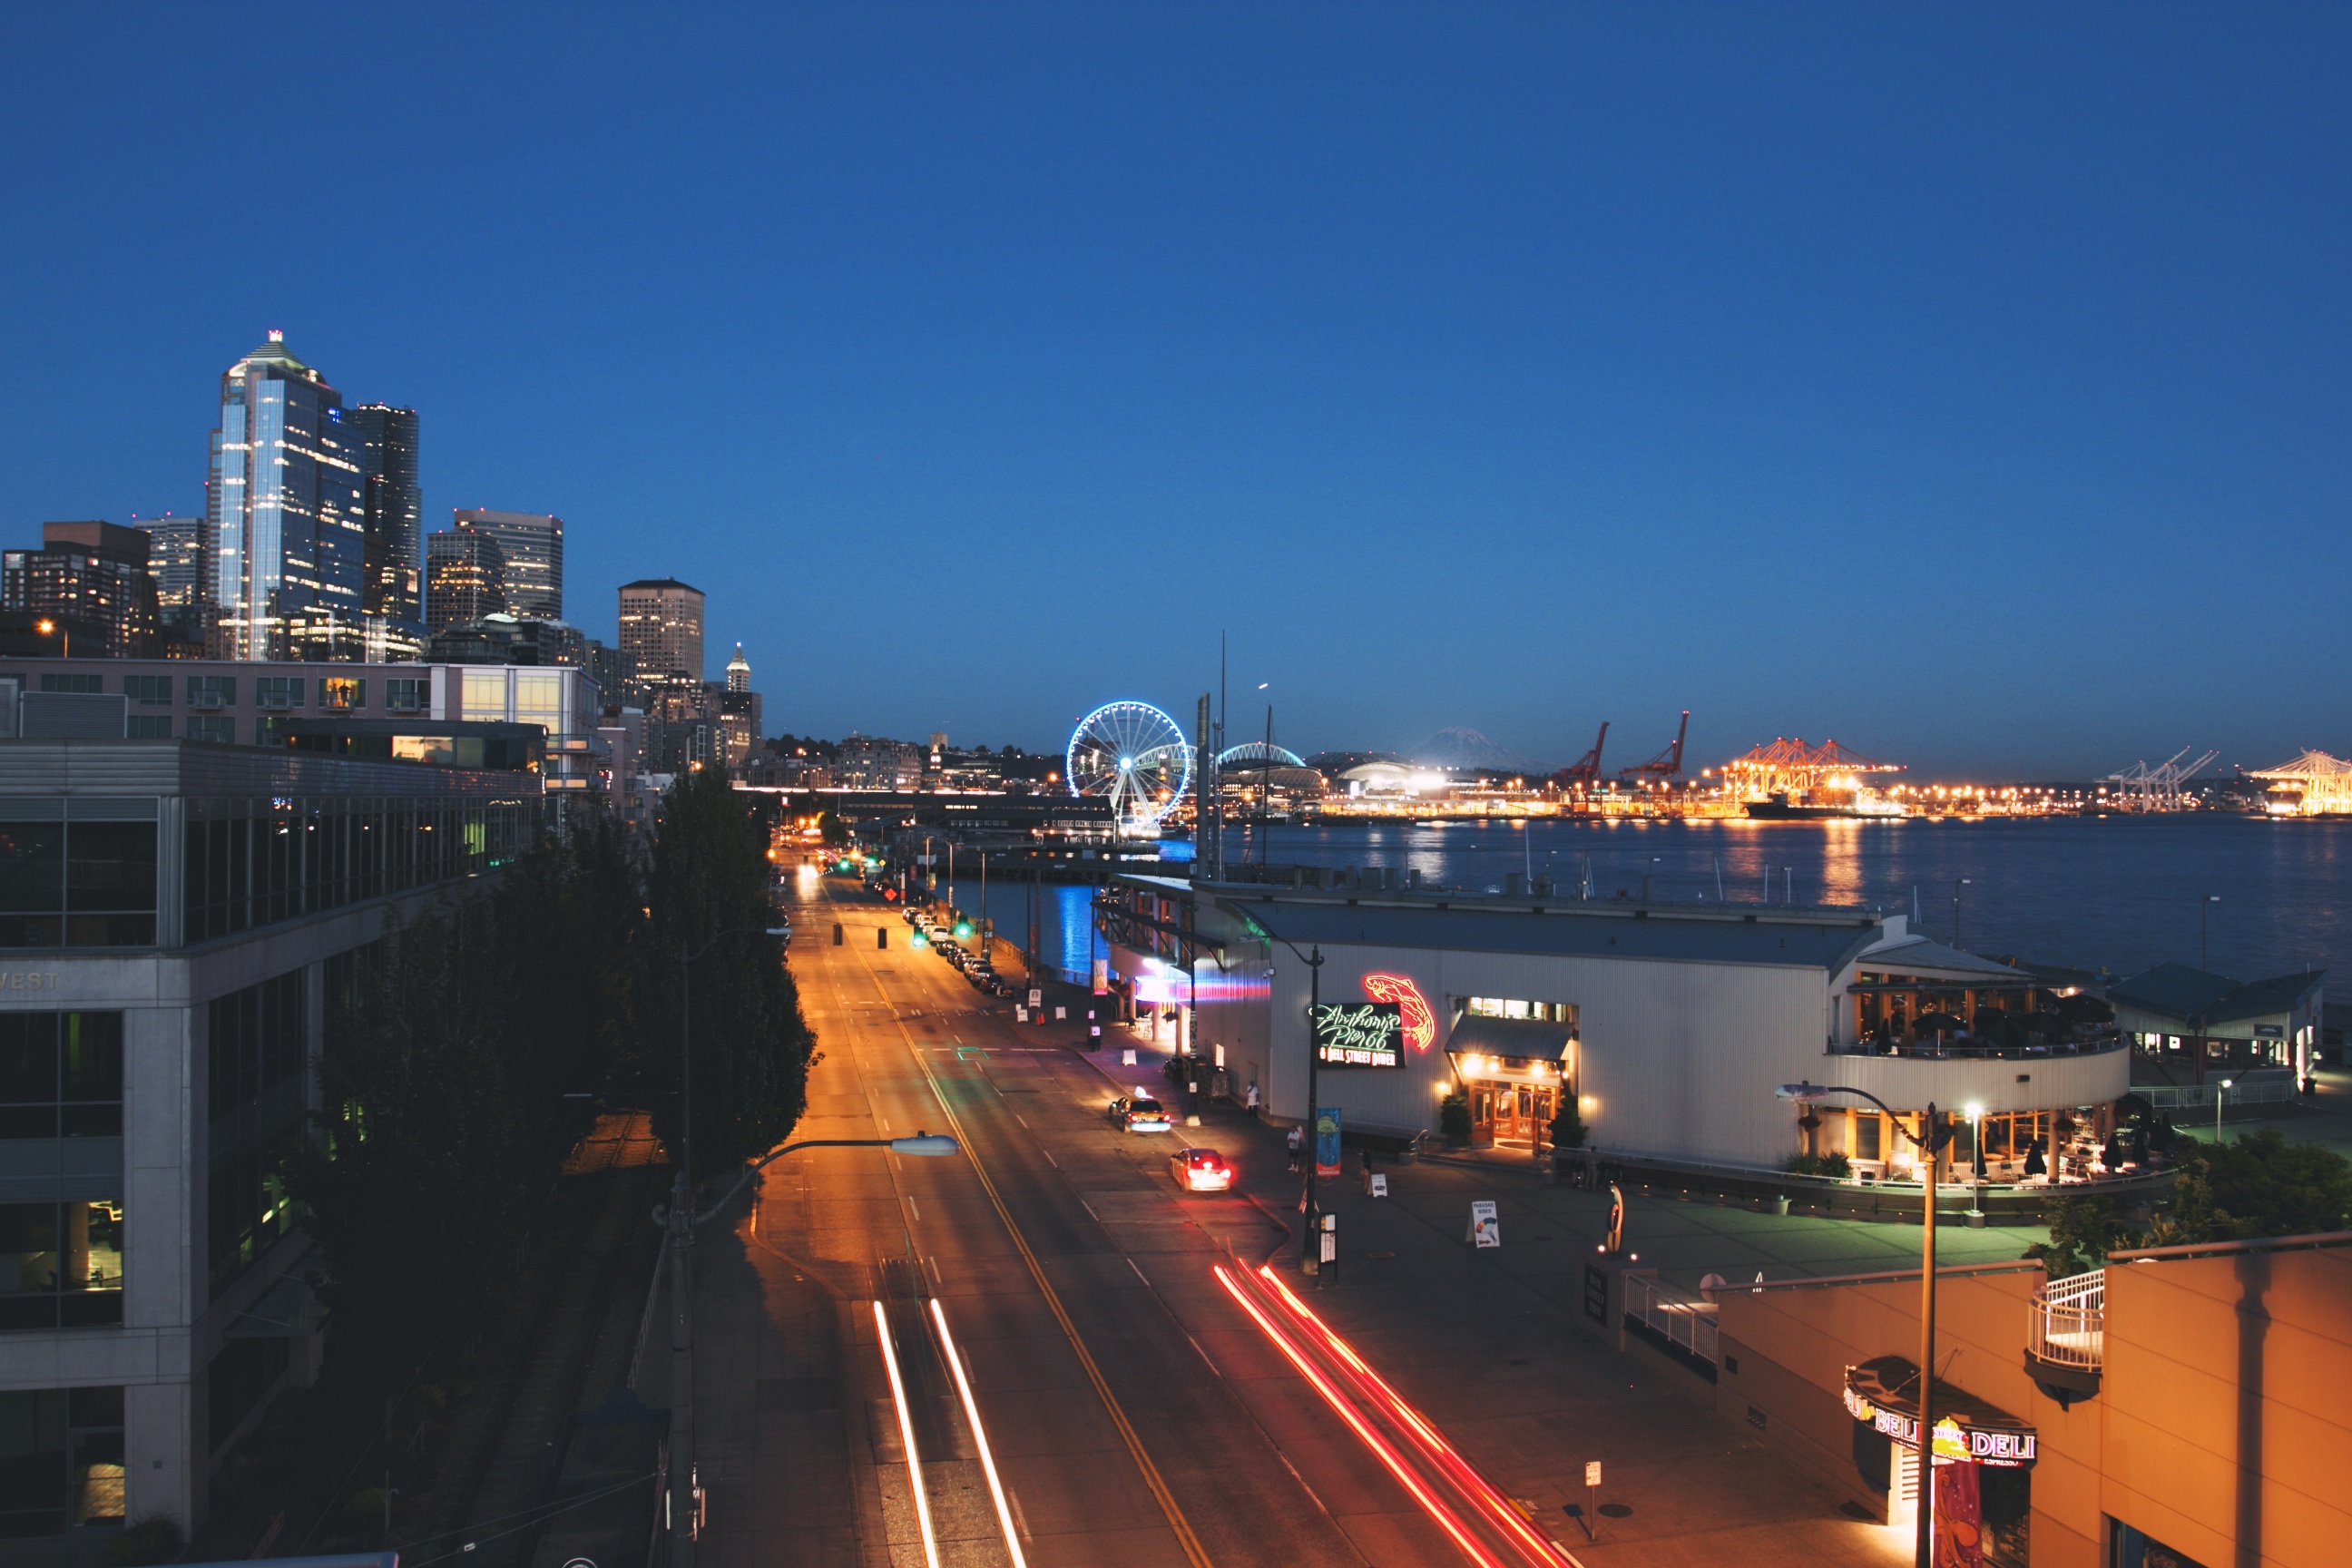
road, bridge, skyline, street, night, town, highway, building, city, cityscape, downtown, dusk, evening, vehicle, tourism, infrastructure, urban area, human settlement, metropolitan area